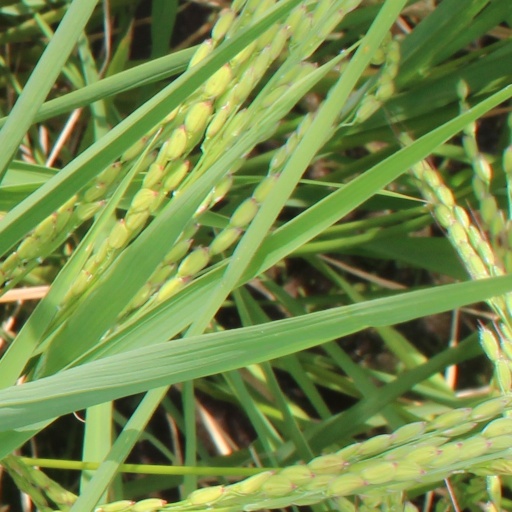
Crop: rice